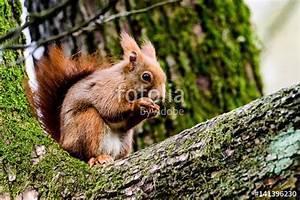
squirrel